WPFP

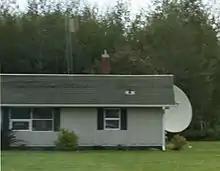
Studios

WPFP (980 AM) is a radio station broadcasting a variety hits format. Licensed to Park Falls, Wisconsin, United States, the station is owned by Civic Media.